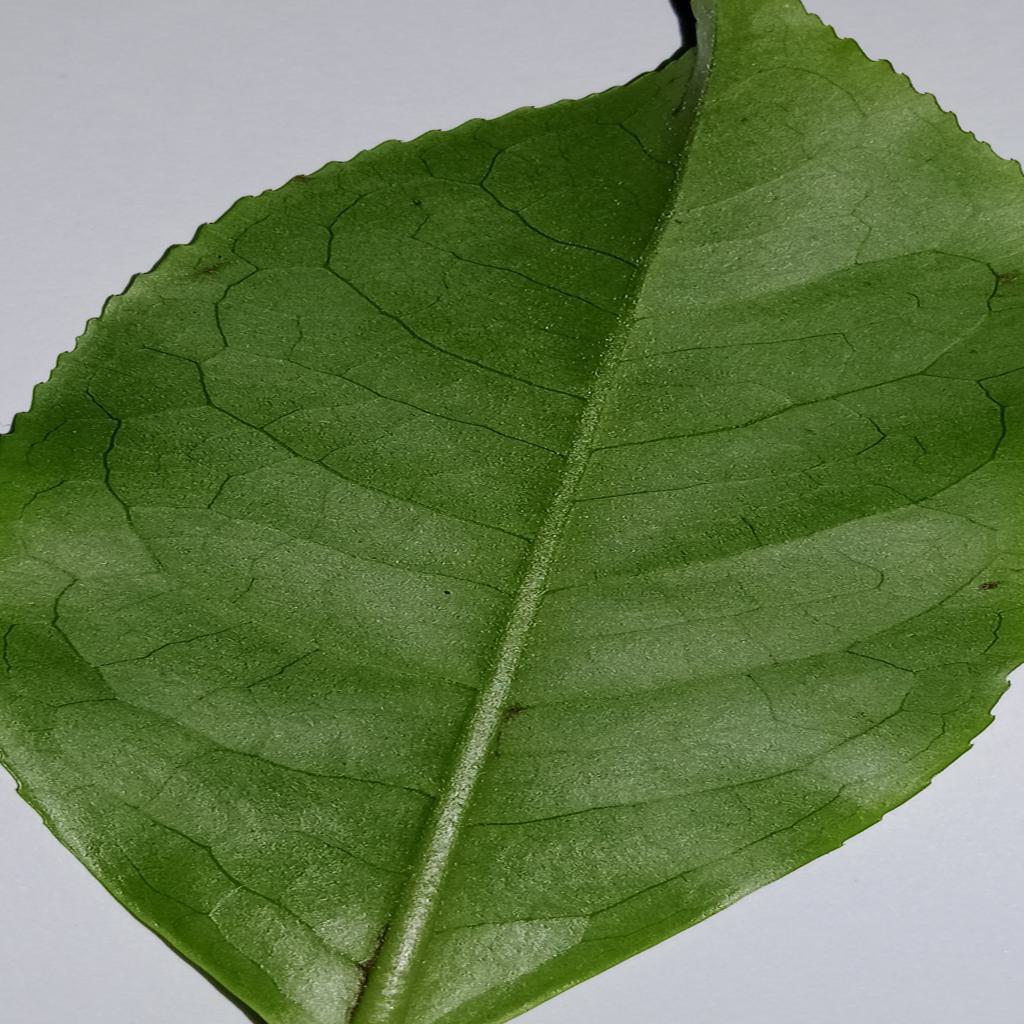
Label: Healthy